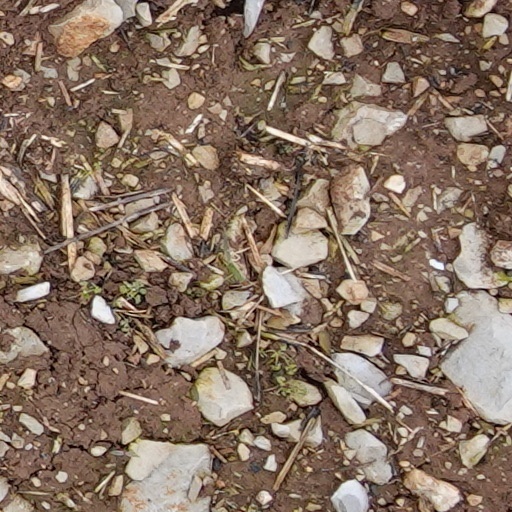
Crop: wheat